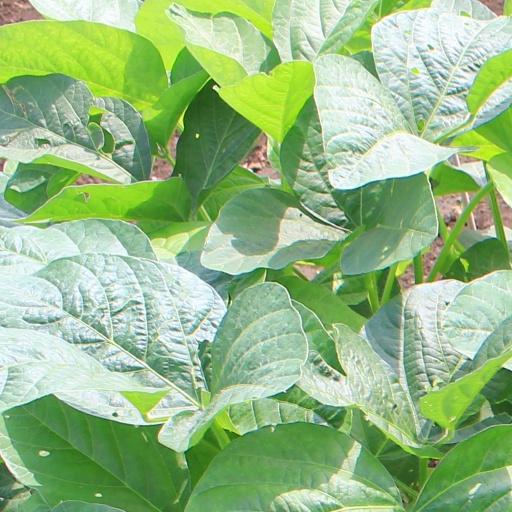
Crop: soybean